History of Portugal (1415–1578)

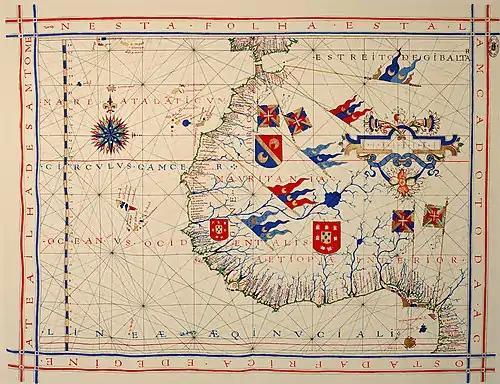
Pre-mercator navigation chart of the Coast of Africa (1571), by Fernão Vaz Dourado (Torre do Tombo, Lisbon)

Having fought to achieve and to retain independence, the nation's leadership had also a desire for fresh conquests. Added to this was a long struggle to expel the Moors that was religiously sanctioned and influenced by foreign crusaders with a desire for martial fame. Making war on Islam seemed to the Portuguese both their natural destiny and their duty as Christians.